Javier Vásconez

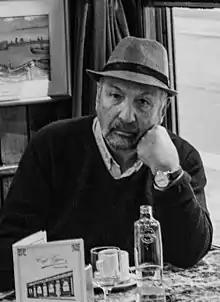
Javier Vásconez

In 2022 he was awarded the Premio Eugenio Espejo prize for literature.